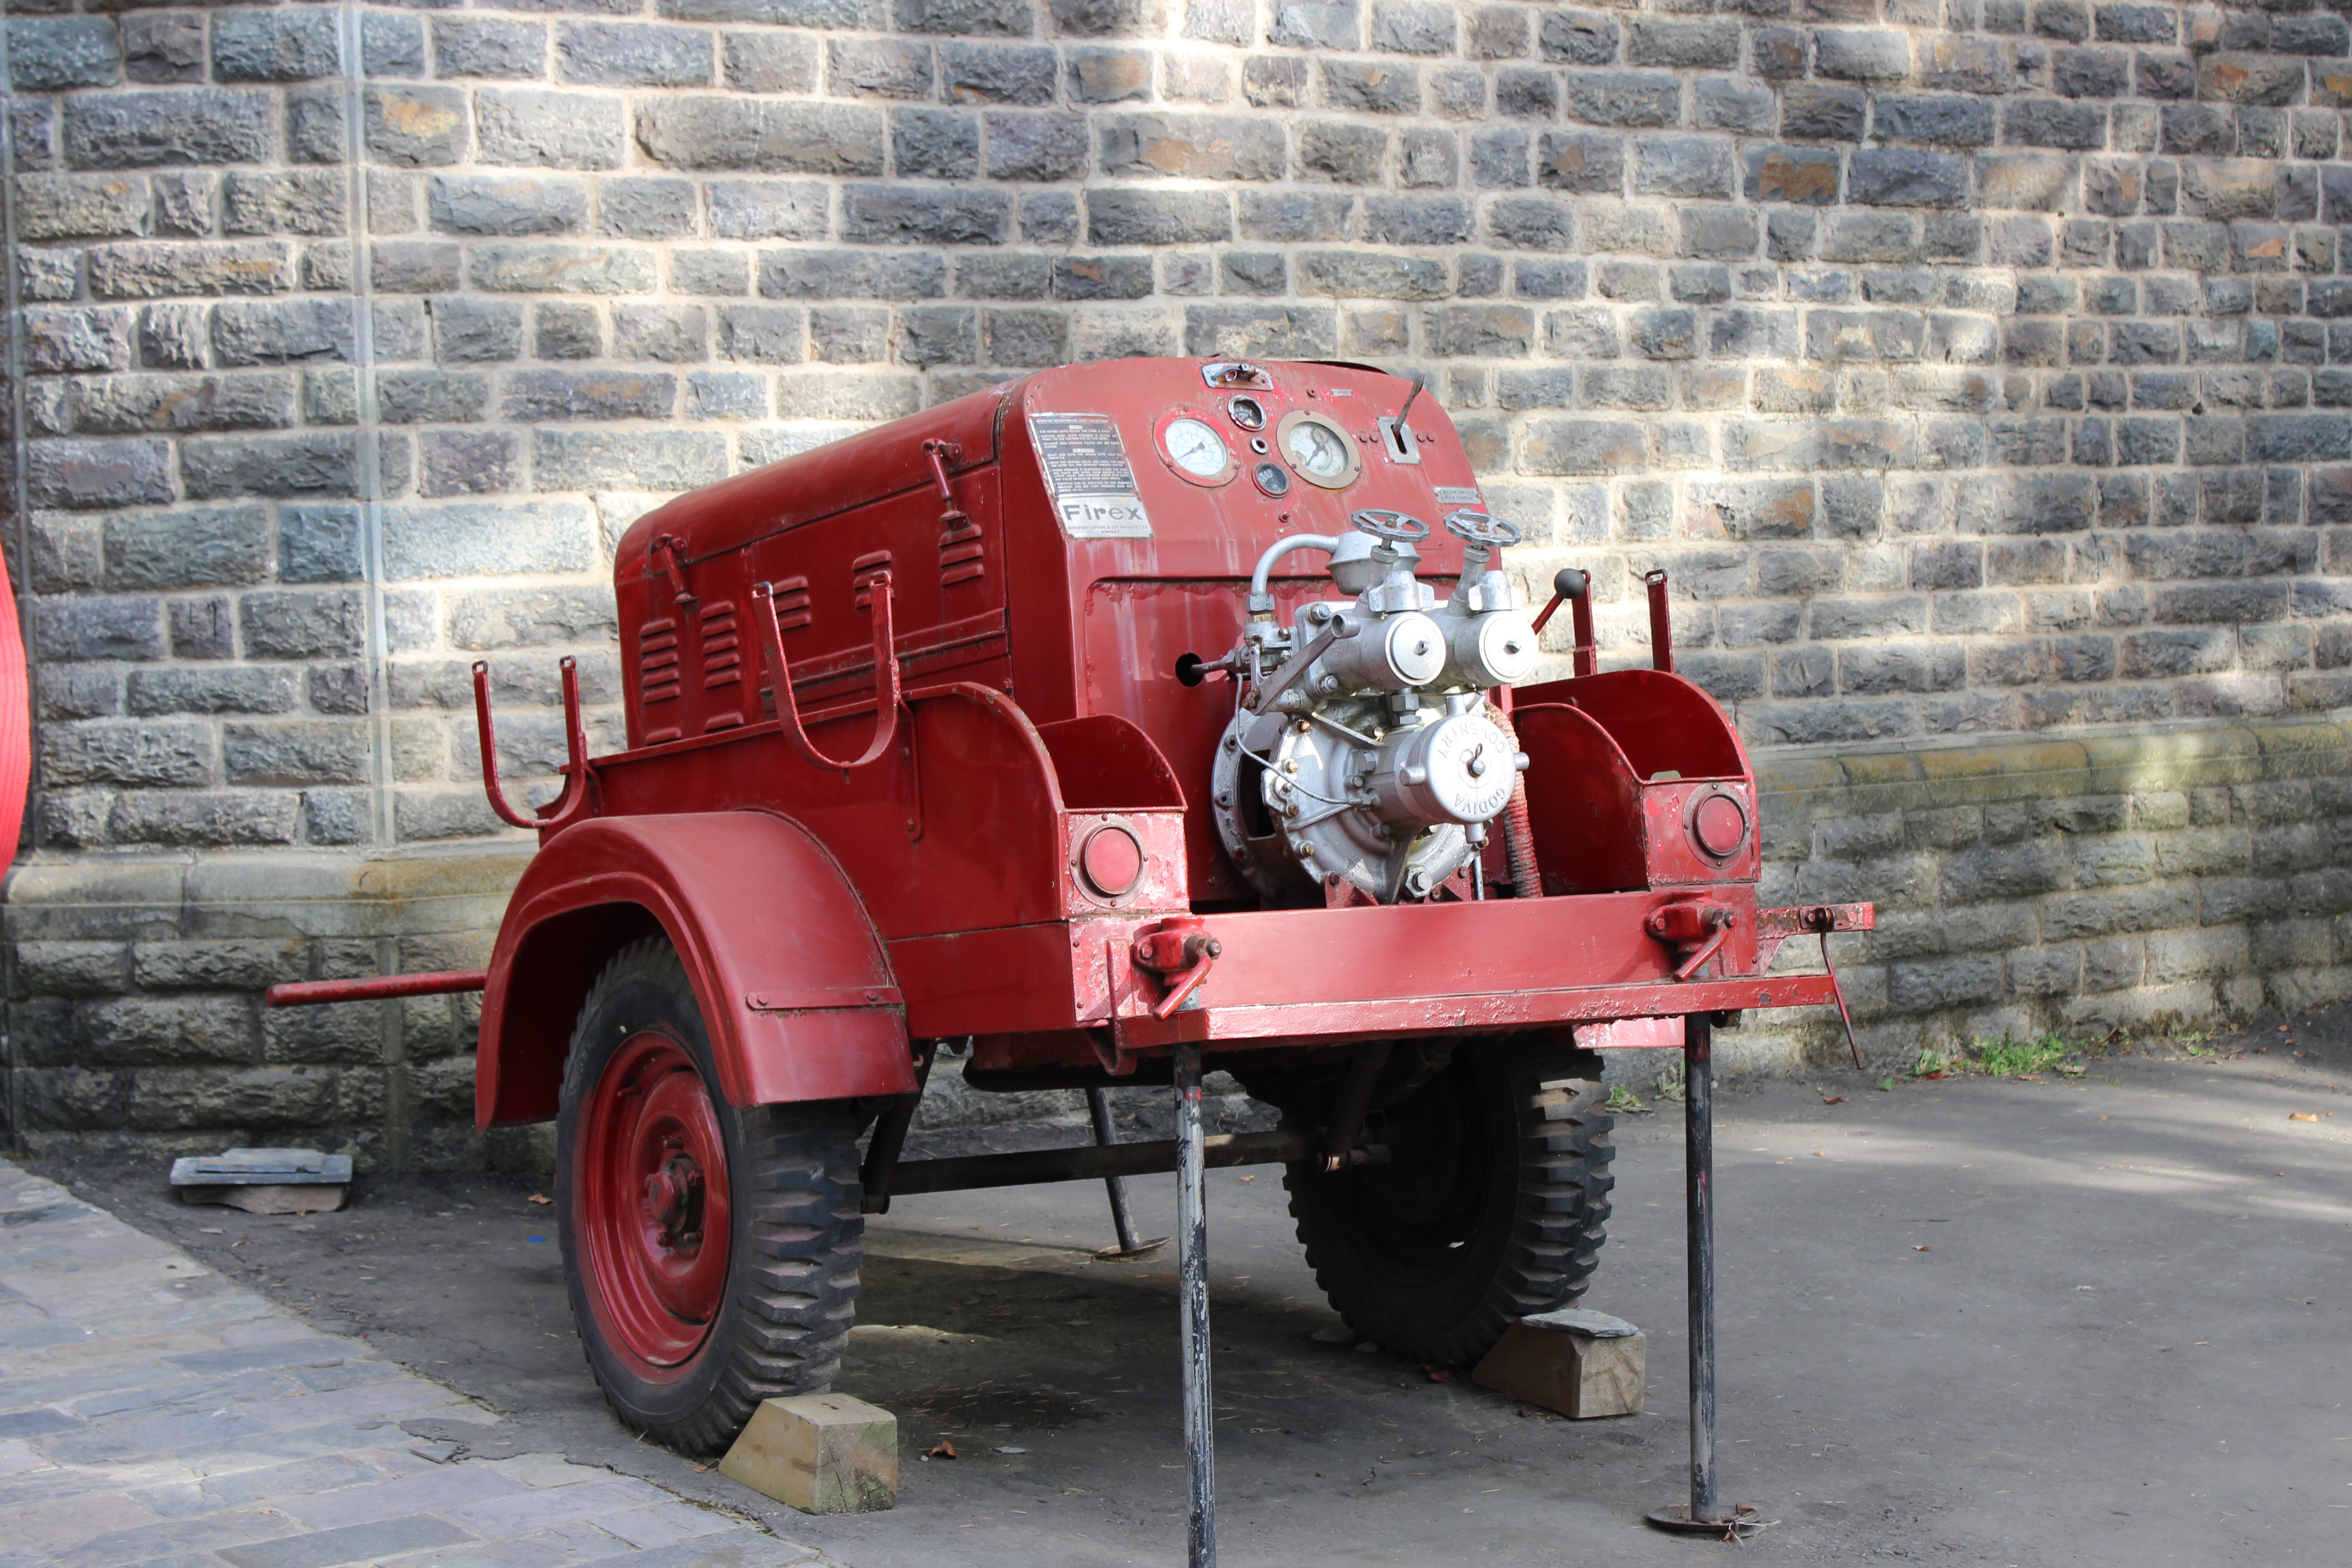
water, car, tractor, air, old, transport, truck, red, vehicle, fire, vintage car, india, classic, shimla, antique car, agricultural machinery, land vehicle, himachal, pumper